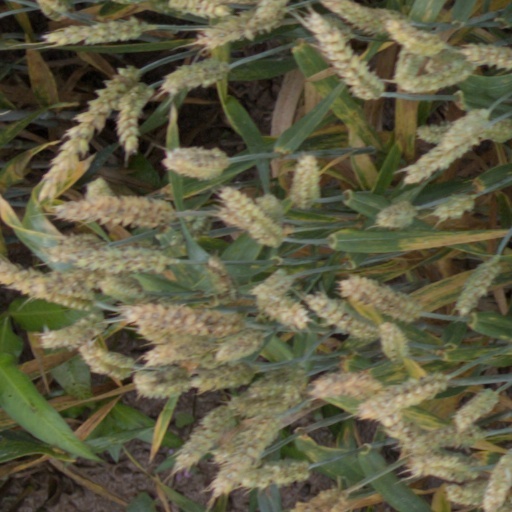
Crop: wheat